Transport for Wales Rail

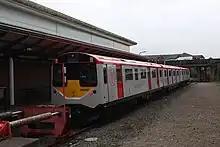
TfW Rail Class 230 at

Five "D-Train" diesel-battery electric multiple units were built in England from former London Underground D78 Stock aluminium bodyshells by start-up rolling stock manufacturer Vivarail between 2019 and 2020. Originally expected to enter service from May 2022, they began operations on the Borderlands line at the beginning of April 2023.